Douglas Bruce

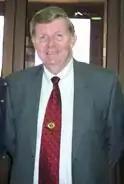
Bruce in 2005

Douglas Edward Bruce (born August 26, 1949) is an American conservative activist, attorney, convicted felon, and former legislator who served as a member of the Colorado House of Representatives from 2008 to 2009.